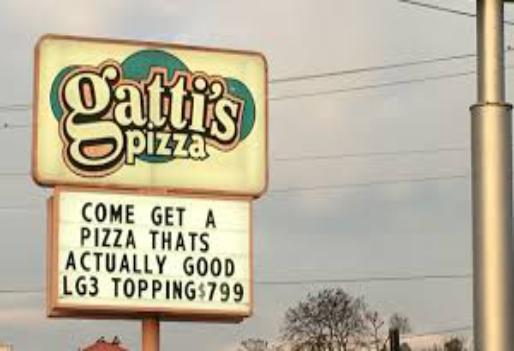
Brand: Gatti's Pizza
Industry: Food